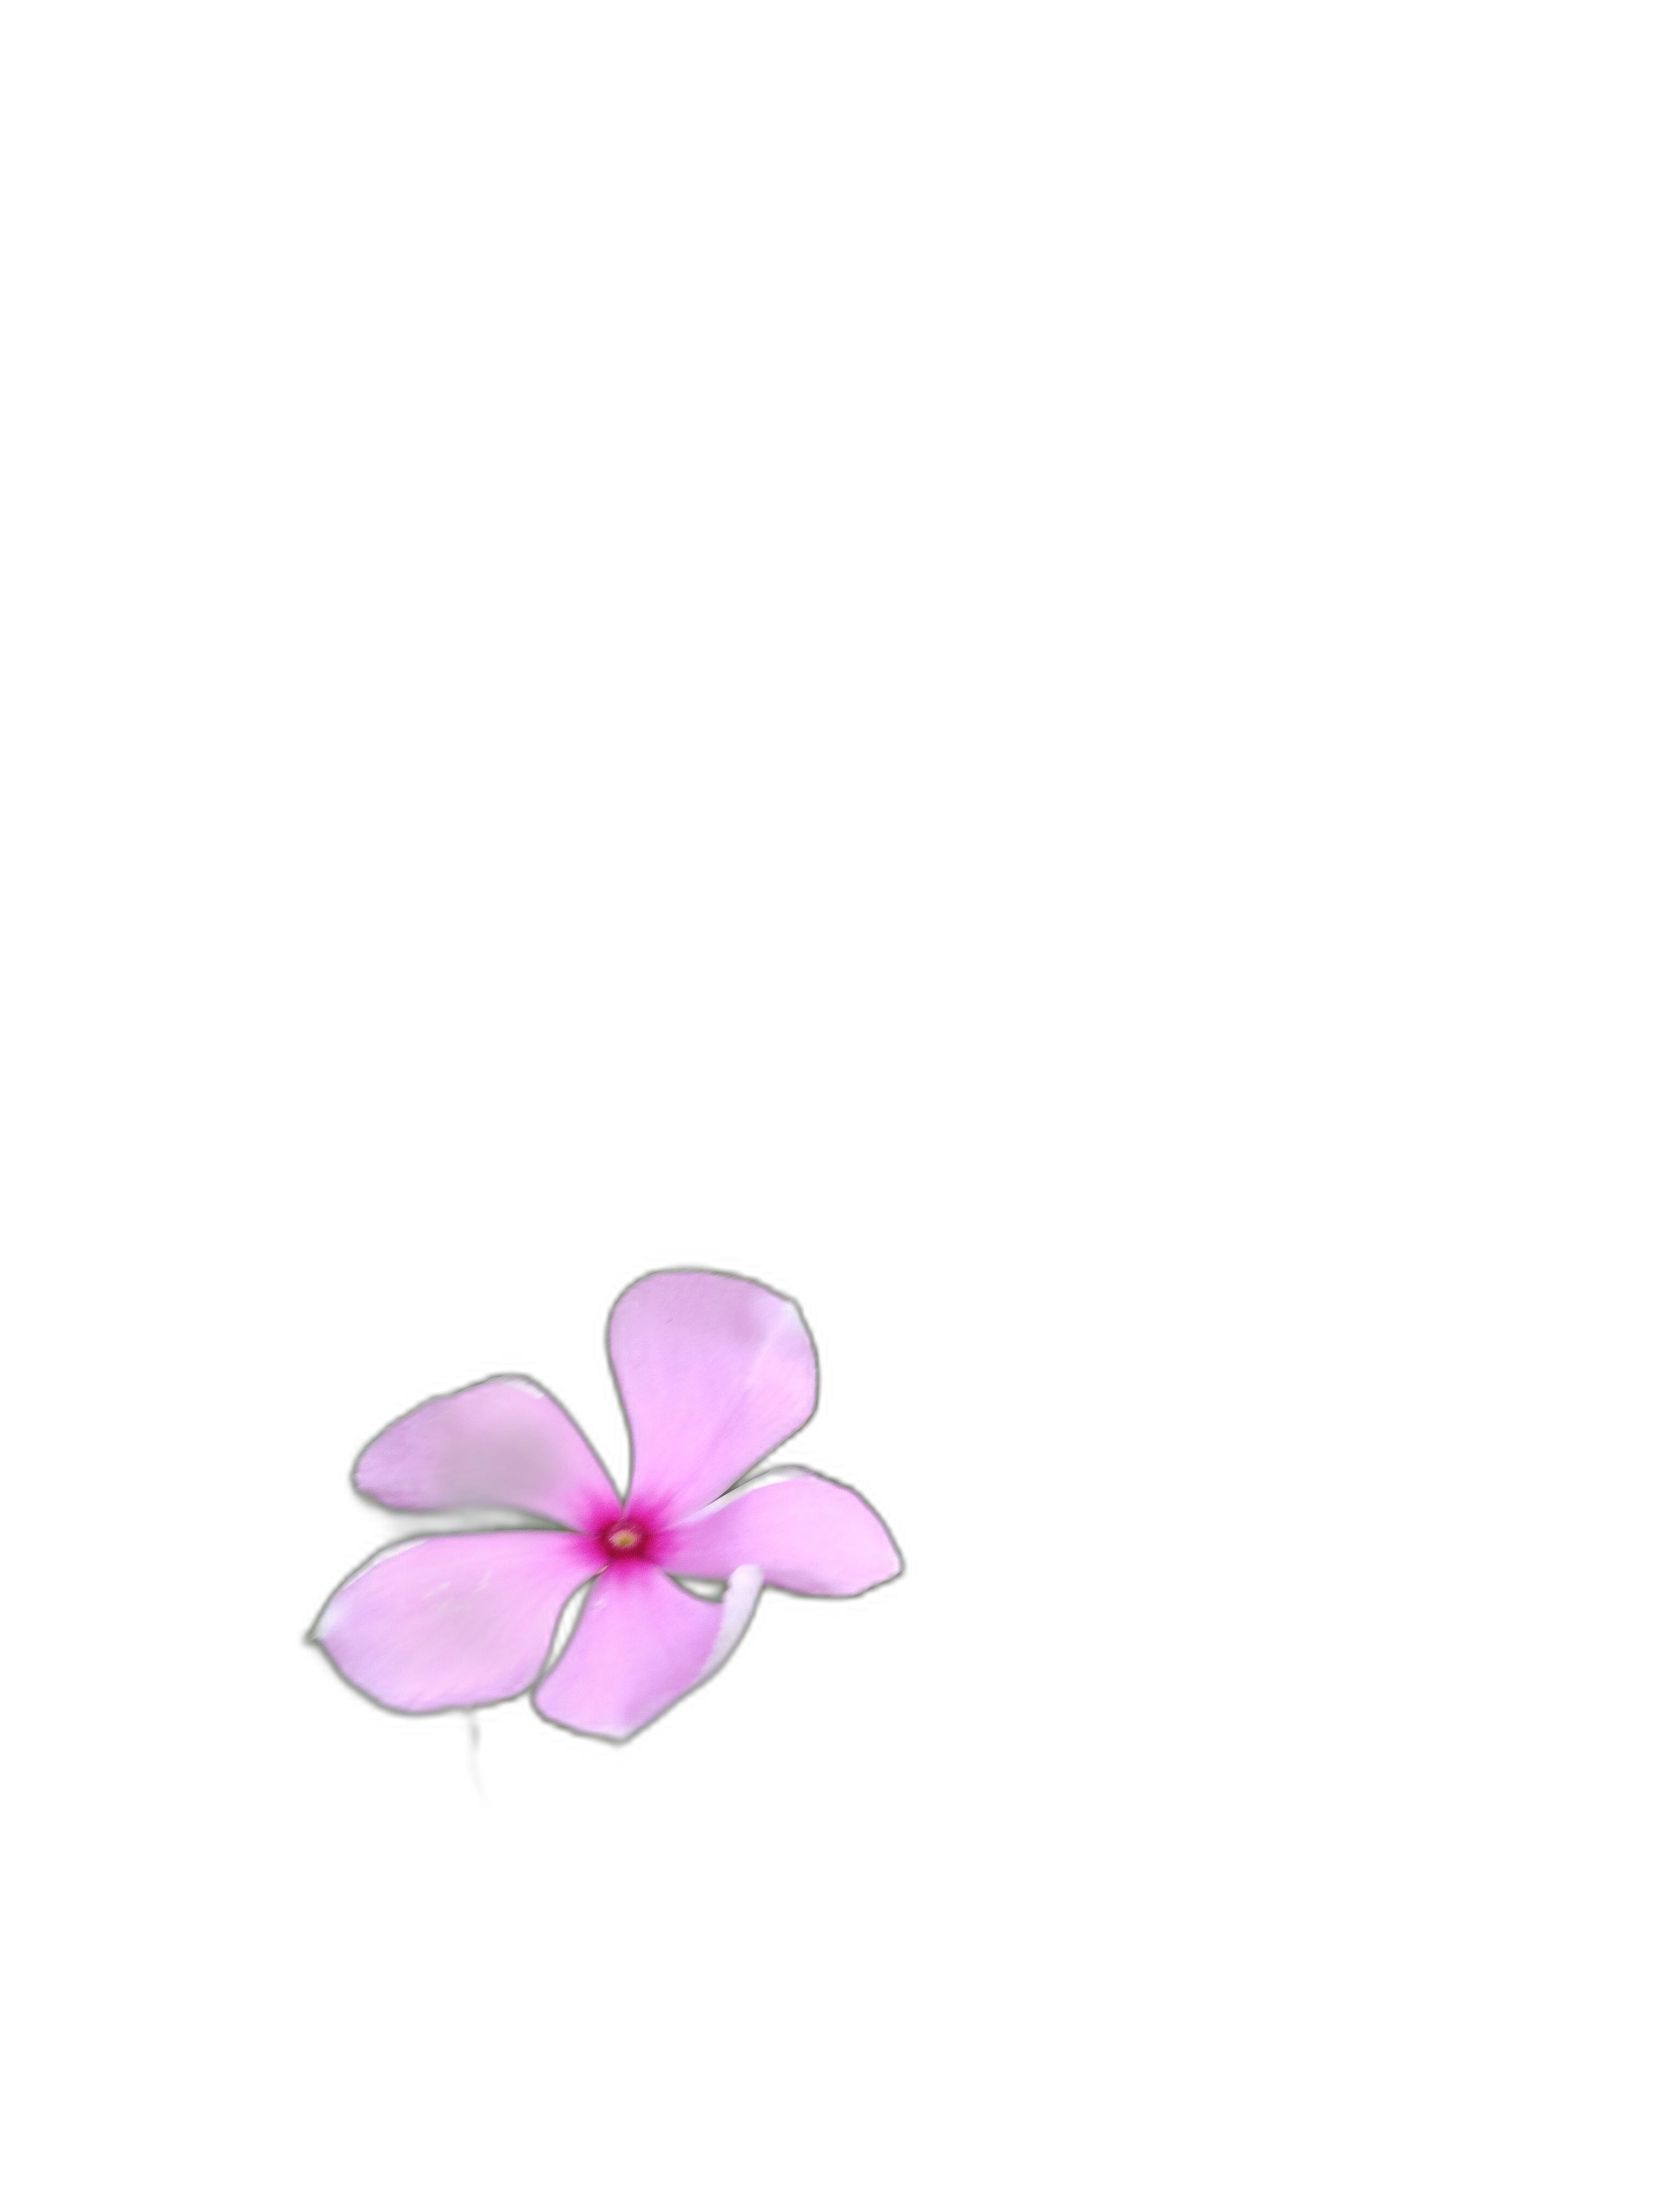
Label: Madagascar periwinkle